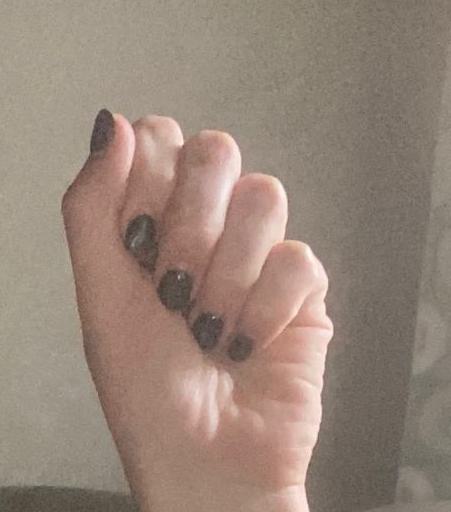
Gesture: fist